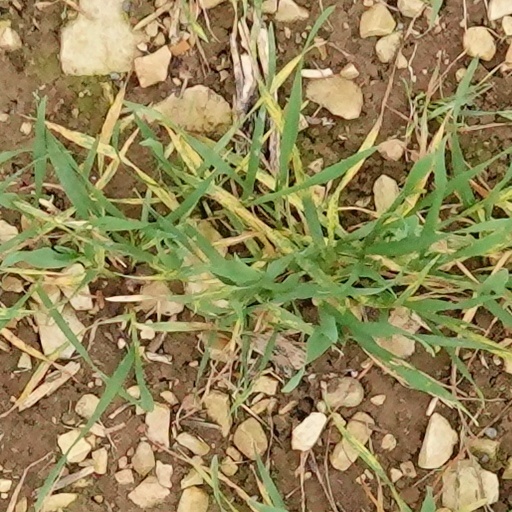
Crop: wheat